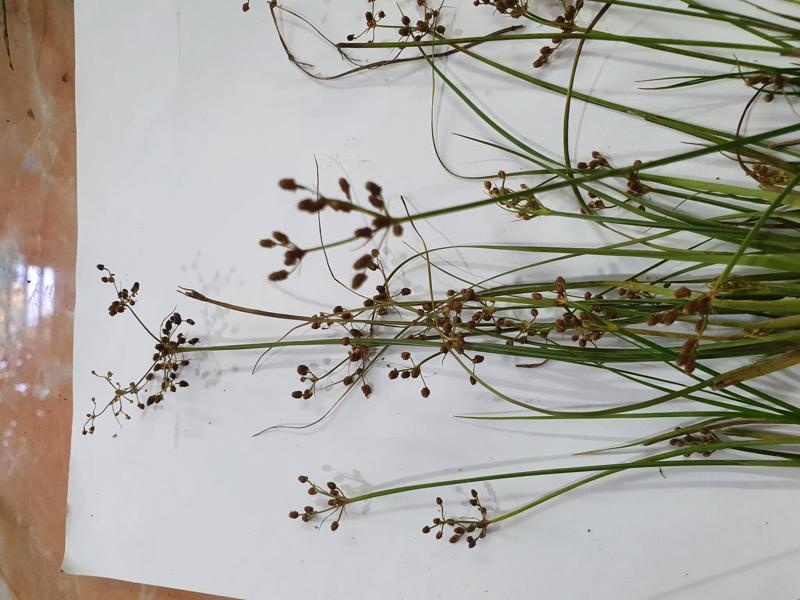
Weed species: Fimbristylis littoralis